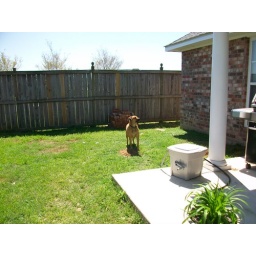
Working at building a raised garden bed in my backyard.